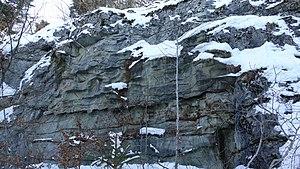
Position de barrage Saint-George